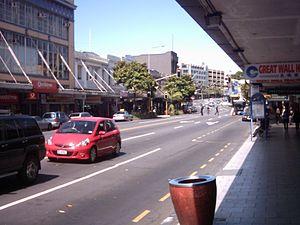
Karangahape Road, souvent surnommée K' Road, est une des principales rues d'Auckland. Elle coupe Queen Street en sa partie supérieure dans le dernier dixième de celle-ci.